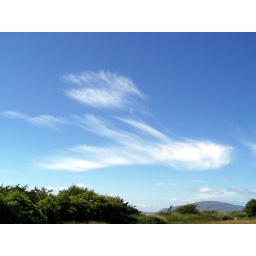
A pattern of cloud in the sky above How Tun Woods